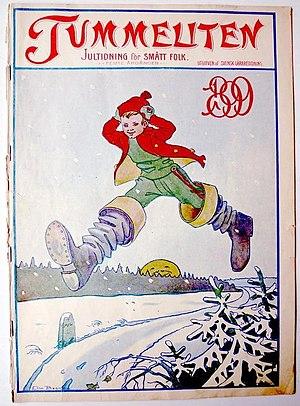
Dans les contes de fées, les bottes de sept lieues sont des bottes magiques qui s’adaptent à la taille de celui qui les chausse et permettent de parcourir sept lieues en une seule enjambée.